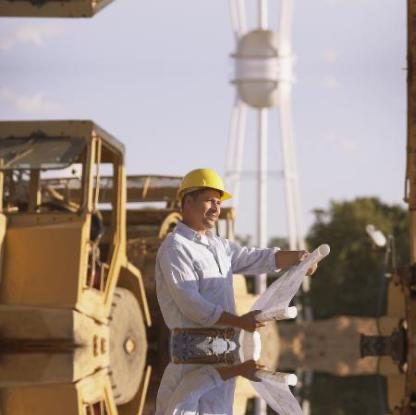
Objects in the image:
label: helmet